Mausoleum of Khoja Ahmed Yasawi

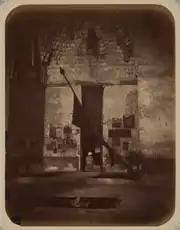
The interior view of the Mausoleum of Ahmad Yasavi.

The mausoleum's construction at a time when many other Central Asian settlements had been experiencing building sprees under Timur's political ideology allowed for the exchange of ideas and techniques across the empire. Master builders and laborers from the conquered cities congregated to build projects. The employment of Persian architects in leading the major construction activities resulted in the introduction of Persian elements in the Timurid style. This and the Timurids’ general patronage of the arts have made them the greatest patrons of Iranian culture.